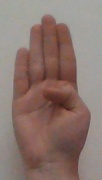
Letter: kaaf